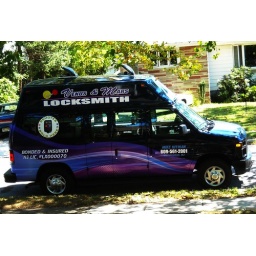
The locksmith went next door leaving his van in front of my house, soooo....